Sky position (RA, Dec in degrees): 203.786, 14.775
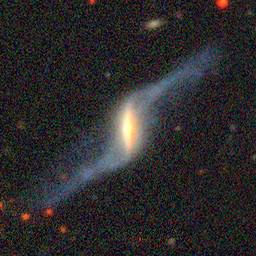
Galaxy morphology: Disturbed Galaxies